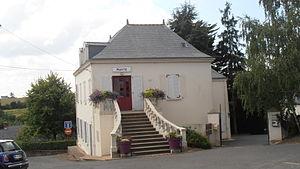
La mairie et sur la droite le foyer des jeunes
La Rouxière est une ancienne commune de l'Ouest de la France, située dans le département de la Loire-Atlantique, en région Pays de la Loire, devenue le 1ᵉʳ janvier 2016, une commune déléguée de la commune nouvelle de Loireauxence.